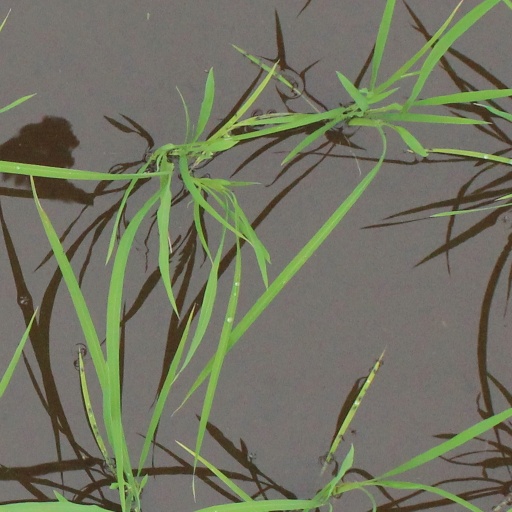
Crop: rice